Italian destroyer Caio Duilio

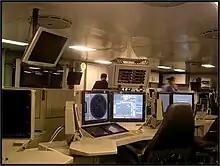
The Combat Information Centre

With a MFC each operator, once logged in with own user name and password, can access to all relevant tactical data to his role and has also the possibility to use some common features such as watching the video of cameras or of the IR system, the weapons engagement plan, the situation of the hardware and software subsystems, the flight orders or the weather situation. Web-browsing allows a range of information going from messaging, data exchange with the Command Support System, the weather state and information pages of various kinds.